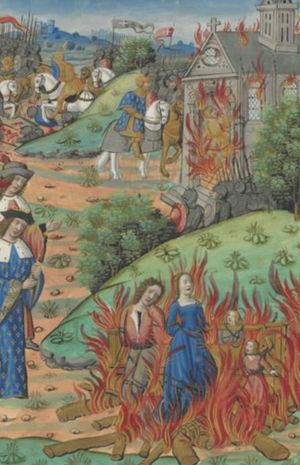
Incendie de Saint-Martin de Tours (560). Bataille entre clotaire 1 &amp